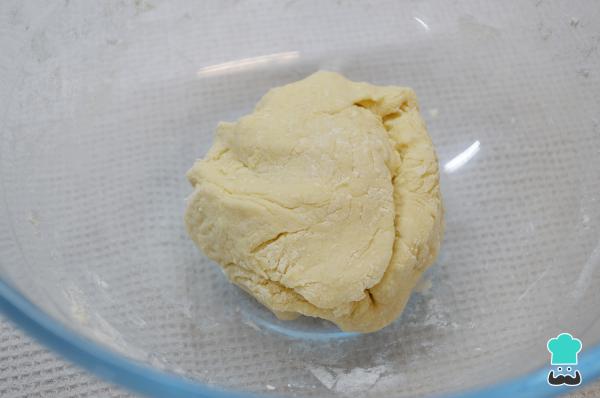
Cuando puedas, amasa con las manos, retira la masa del bol y trabájala sobre la mesa habiendo esparcido antes un poco de harina. Recomendamos amasar durante 5-10 minutos, o hasta que observes que la masa para gyozas está totalmente homogénea y lisa.